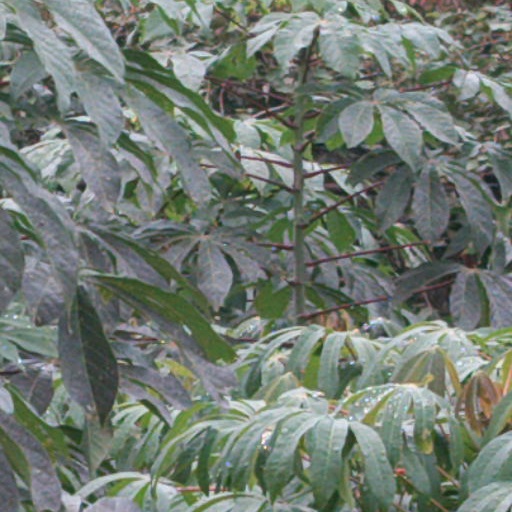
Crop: cassava